Lamonte Turner

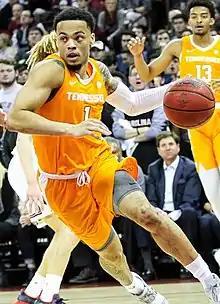
Turner in January 2019

Lamonte Centerius Turner (born July 4, 1997) is an American professional basketball player. He played college basketball for the Tennessee Volunteers.